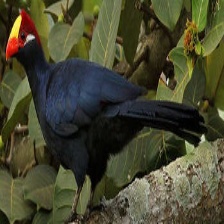
Species: VIOLET TURACO
Scientific name: MUSOPHAGA VIOLACEA